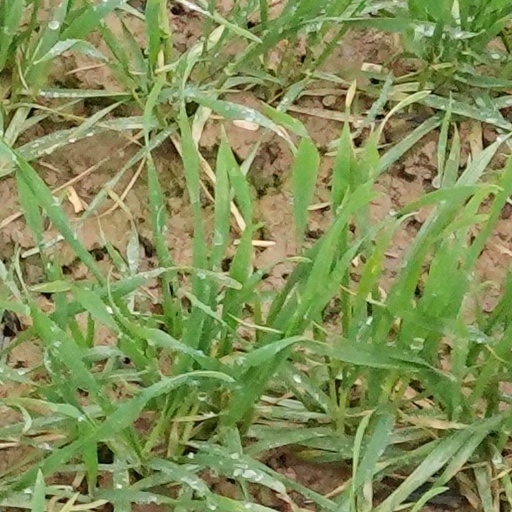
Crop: wheat